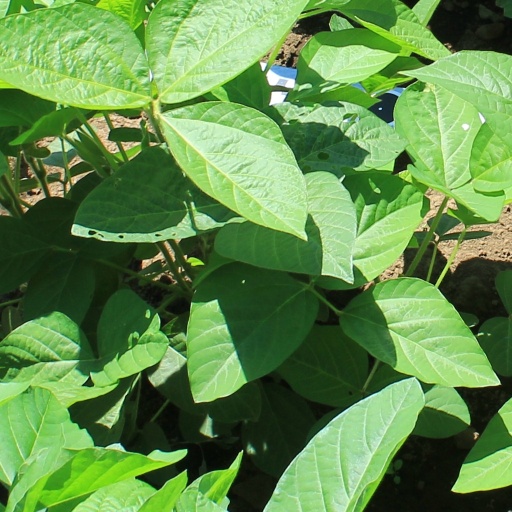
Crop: soybean